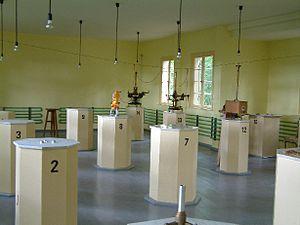
Un observatoire magnétique est un lieu voué à l'étude et l'observation du champ magnétique terrestre. Il est situé à l'écart des activités humaines pour s'affranchir des perturbations d'origines anthropiques. Il est équipé de magnétomètres. Les observations faites au sol sont complémentaires de celles faites dans l'espace par des satellites comme GOES.